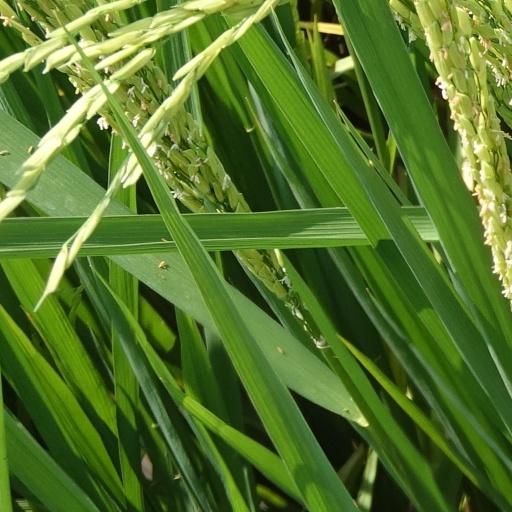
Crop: rice